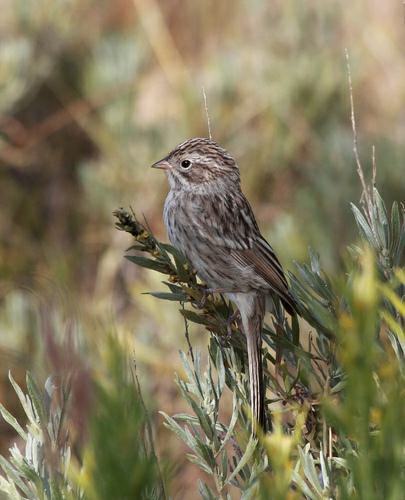
A photo of a brewer sparrow